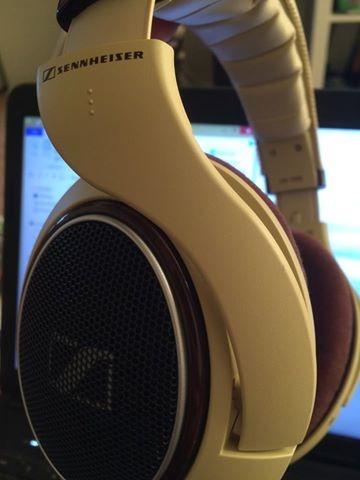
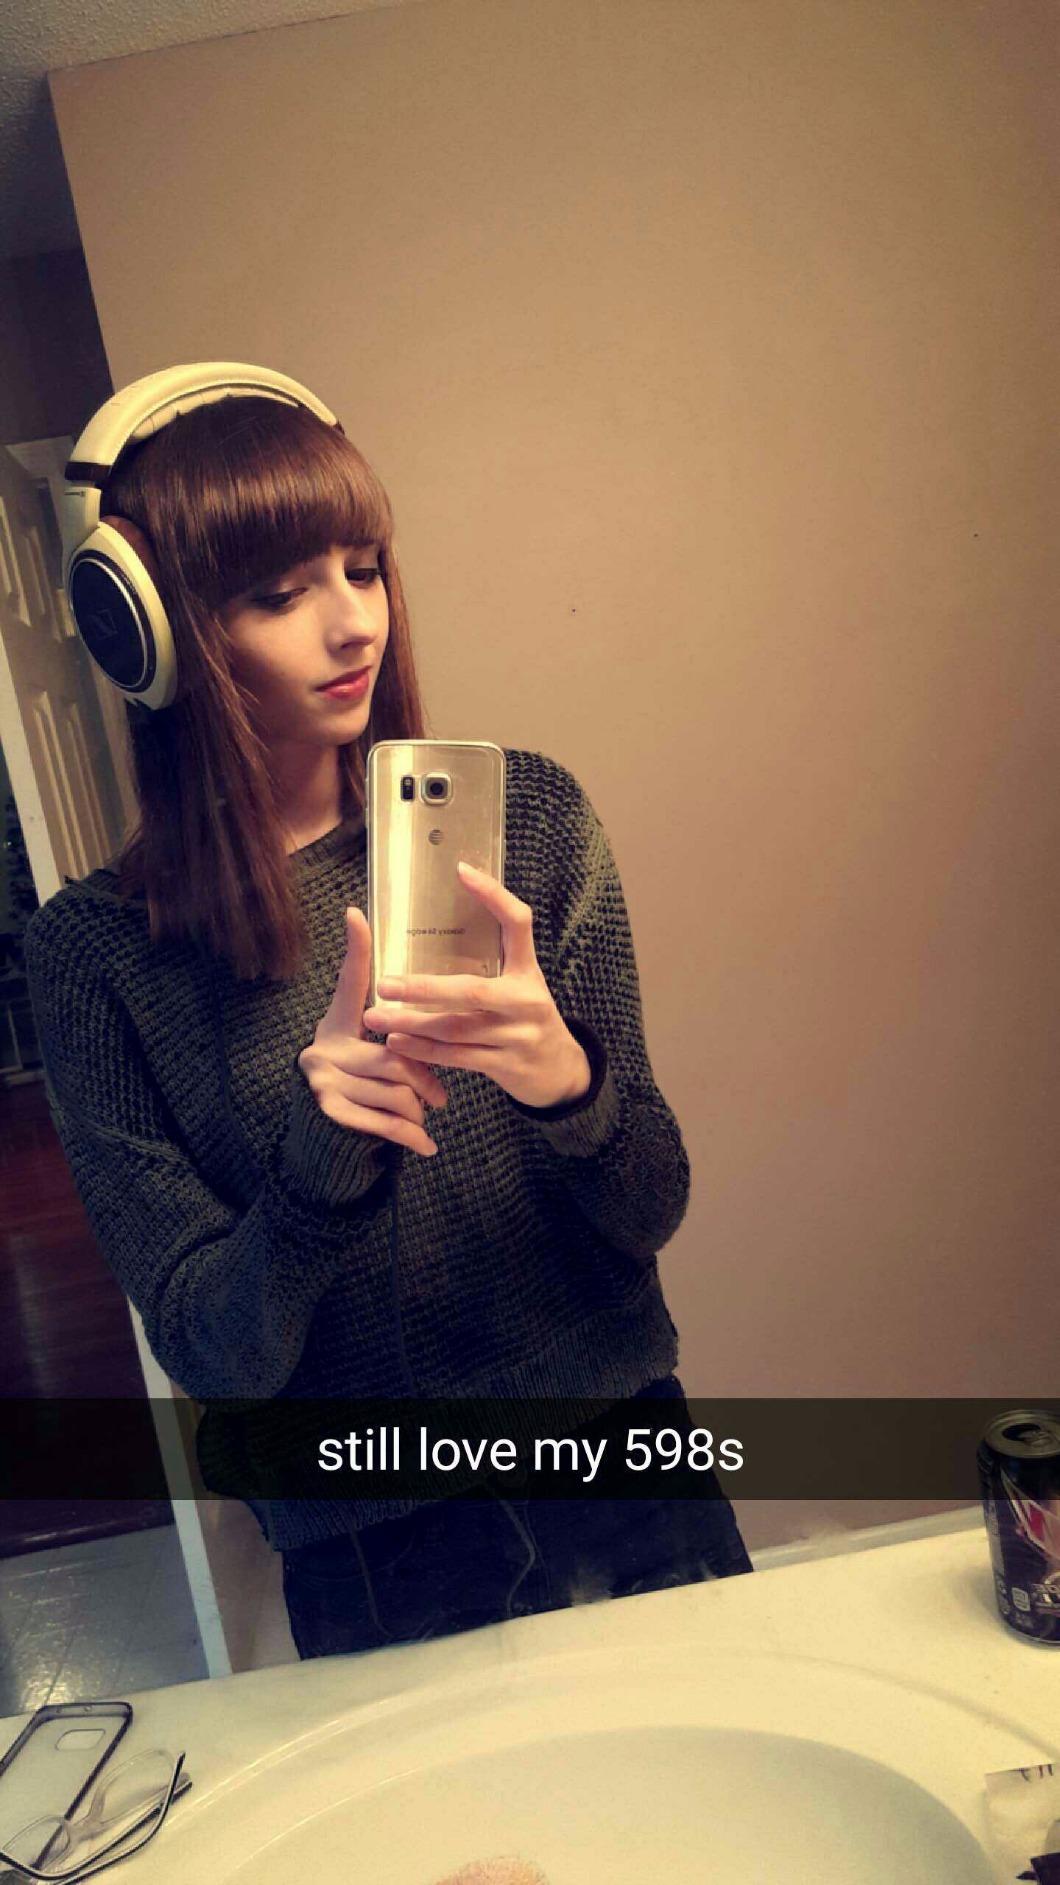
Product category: headphones
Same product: yes